Symphony: Live in Vienna

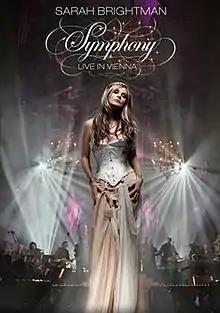

Symphony: Live in Vienna is a live concert by Sarah Brightman, inspired by her "Symphony" album. It was originally only available as a premium for a donation to the Public Broadcasting Service (PBS) in the United States. A lower-level donation would yield a free copy of the DVD, and a higher-level donation would yield a set containing both the DVD and a companion CD.